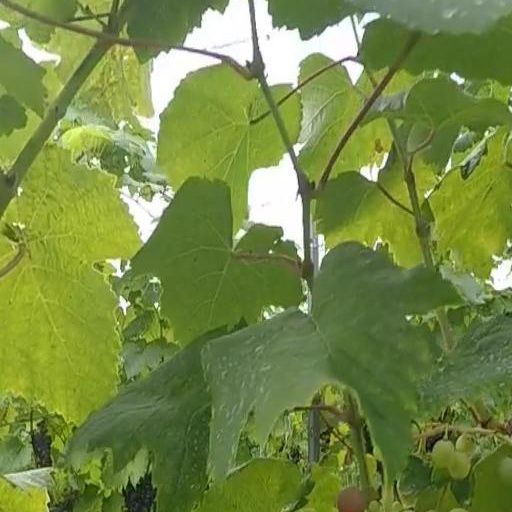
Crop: grape